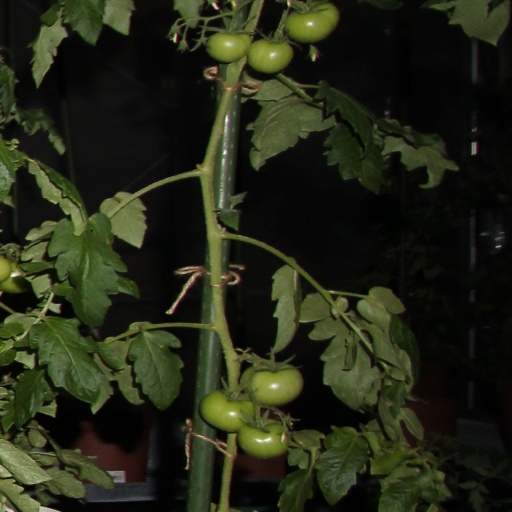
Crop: tomato